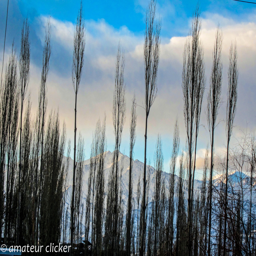
a view from our guest house ... all the trees had lost leaves ...